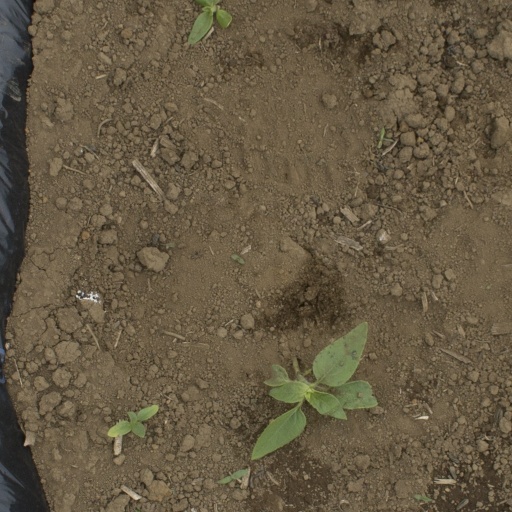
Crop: Jerusalem artichoke